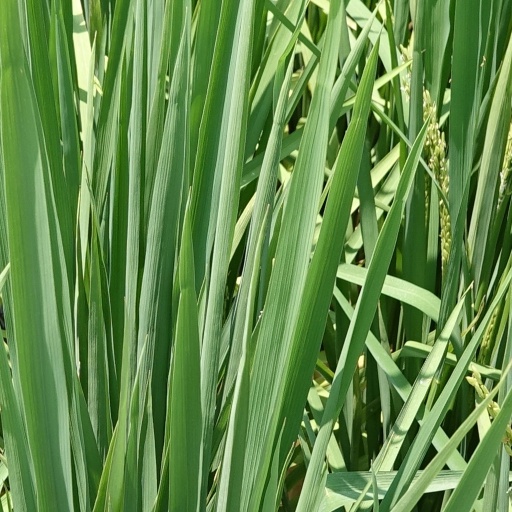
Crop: rice